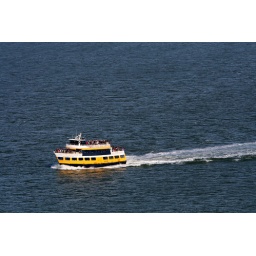
Yellow boat in the blue water